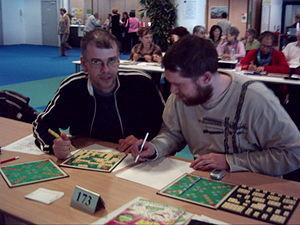
Prise par moi, a Cannes
Le Scrabble est un jeu de société et un jeu de lettres où l'objectif est de cumuler des points, sur la base de tirages aléatoires de lettres, en créant des mots sur une grille carrée, dont certaines cases sont primées.
L'Association des clubs de Scrabble francophone du Royaume-Uni est une organisation britannique créée en 2006. La mission de l'ACSF-RU est d'organiser des tournois de Scrabble au Royaume-Uni, soit lors de rencontres, soit par Internet. En 2006, la Fédération française de Scrabble a cessé de fédérer tous ses clubs d'outre-mer. Pour continuer à faire vivre le Scrabble francophone au Royaume-Uni, Nicolas Moyart a décidé de fonder l'ACSF-RU.
Le Scrabble duplicate est une variante du jeu de Scrabble qui consiste à jouer une partie seul, ou à plusieurs chacun jouant avec le même tirage et plaçant le même mot sur la grille, en tentant à chaque coup de faire le meilleur score possible, selon les lettres sur le chevalet et la configuration de la grille. Le duplicate est la variante la plus répandue en français dans les clubs et en compétition, avec plus de 15 000 licenciés en France et plus de 20 000 licenciés au monde. Elle est aussi pratiquée en roumain et en néerlandais mais est de loin plus populaire en français qu'en toutes les autres langues.